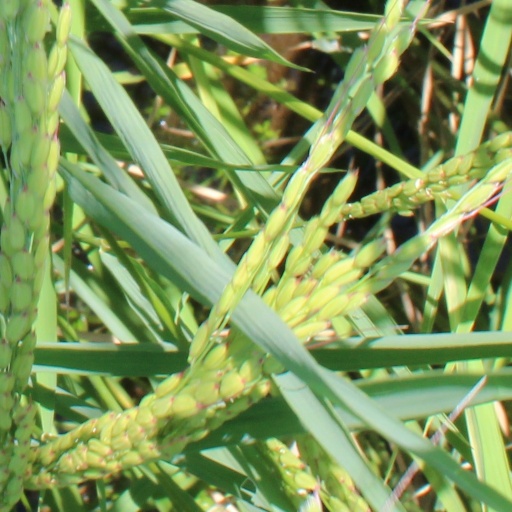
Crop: rice